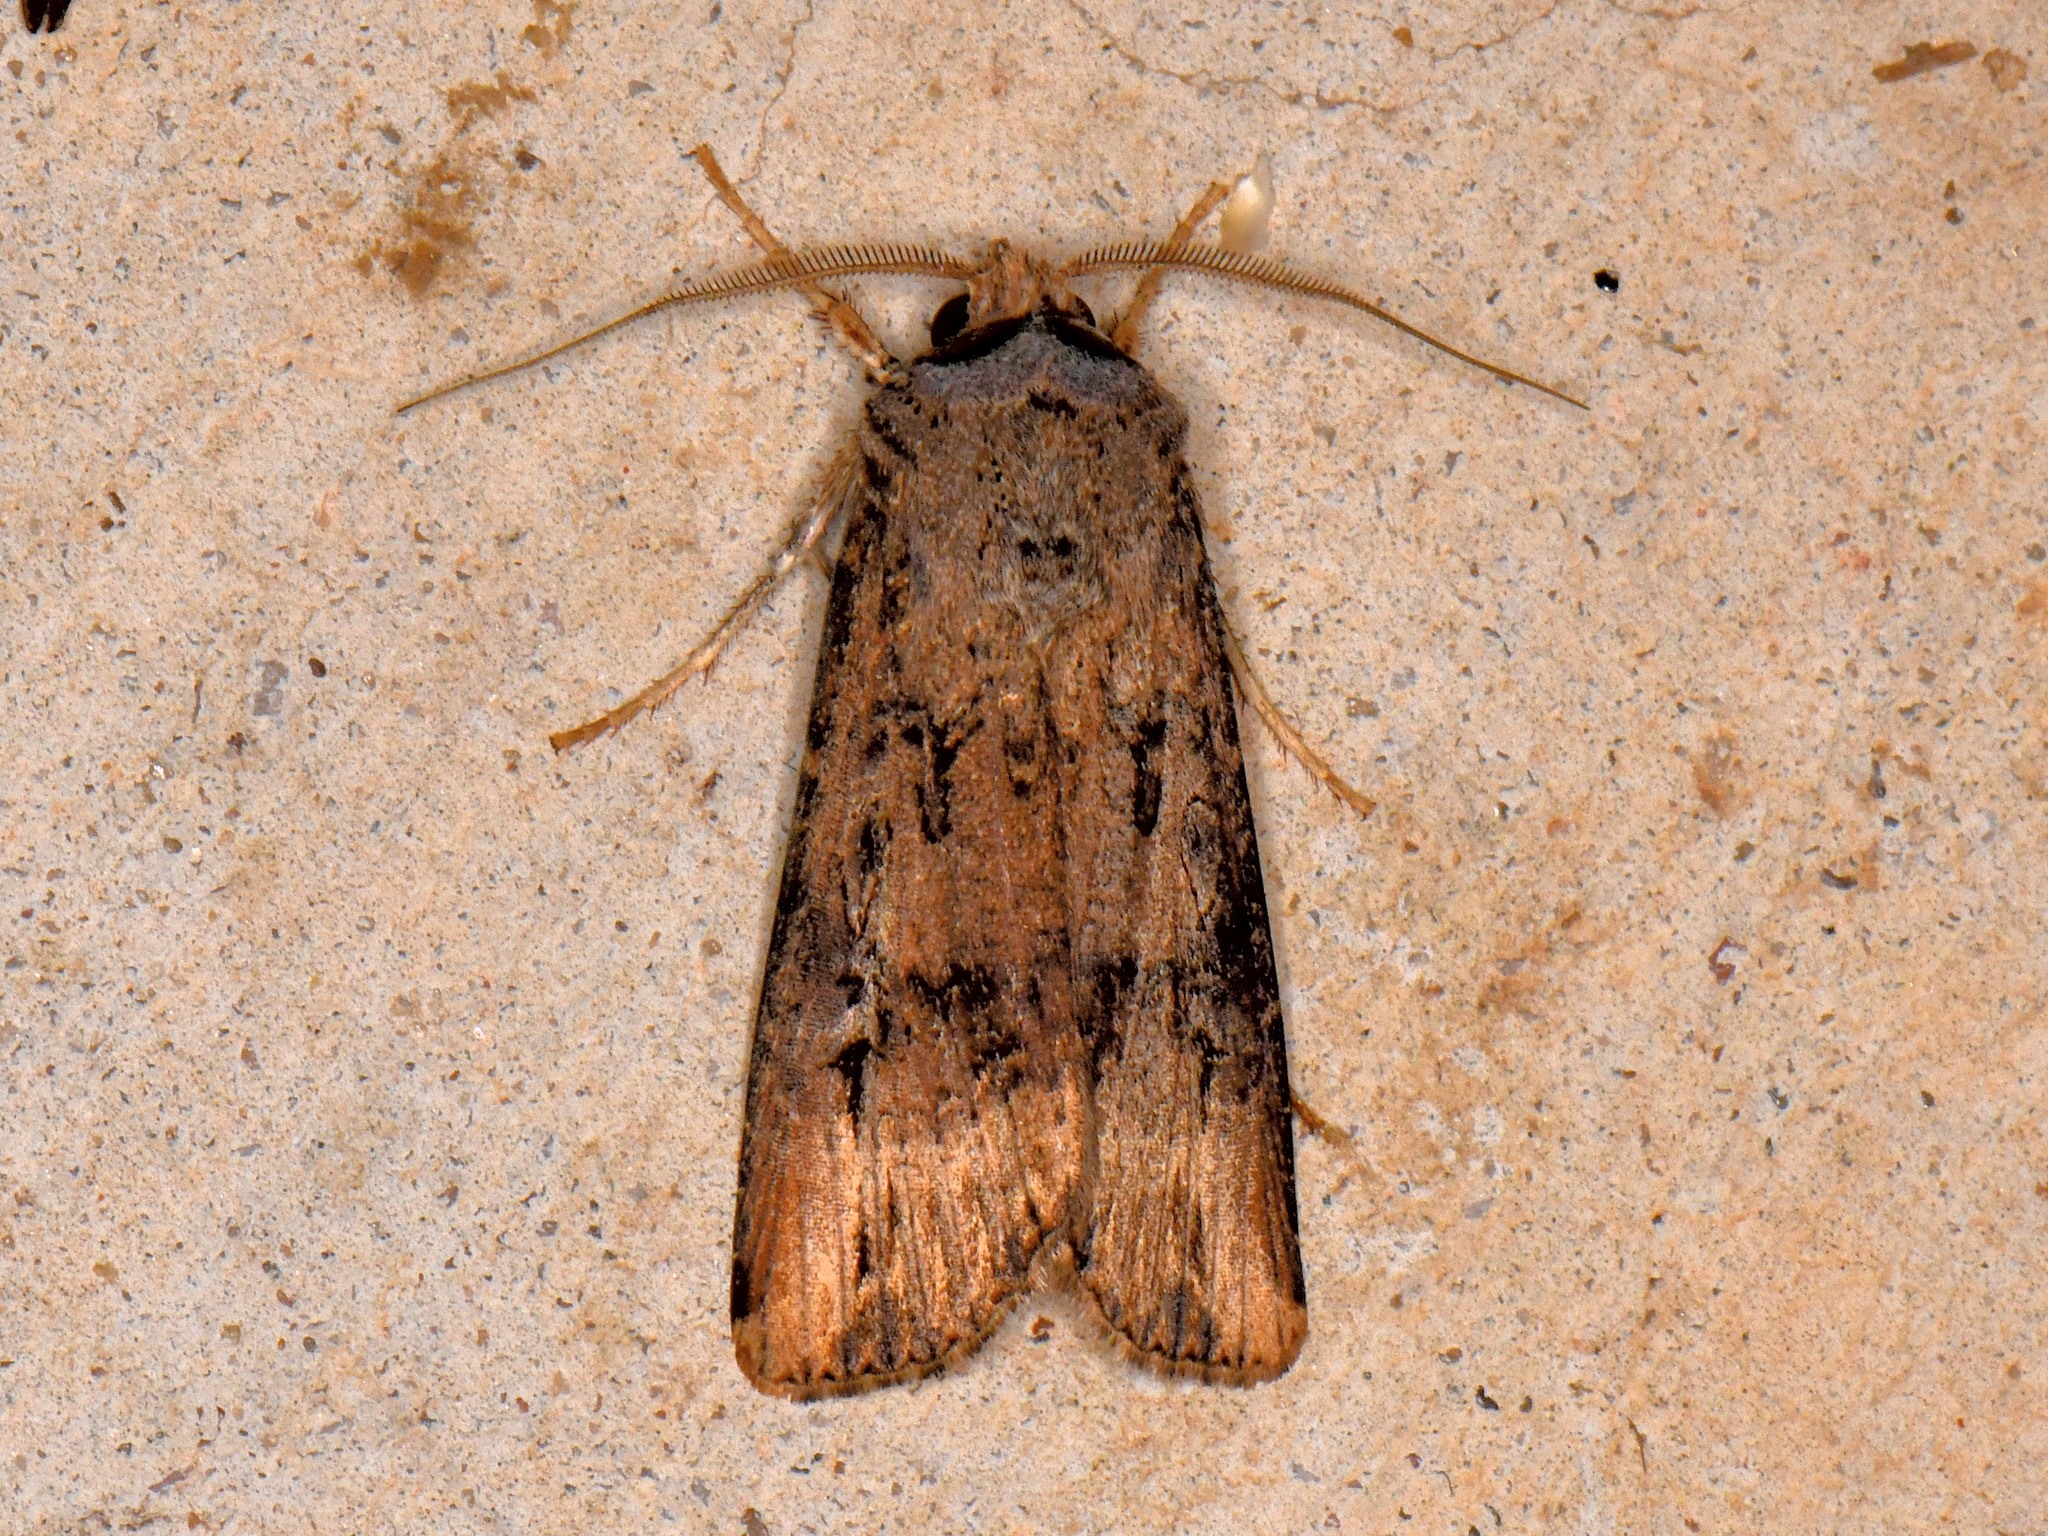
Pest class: cutworms